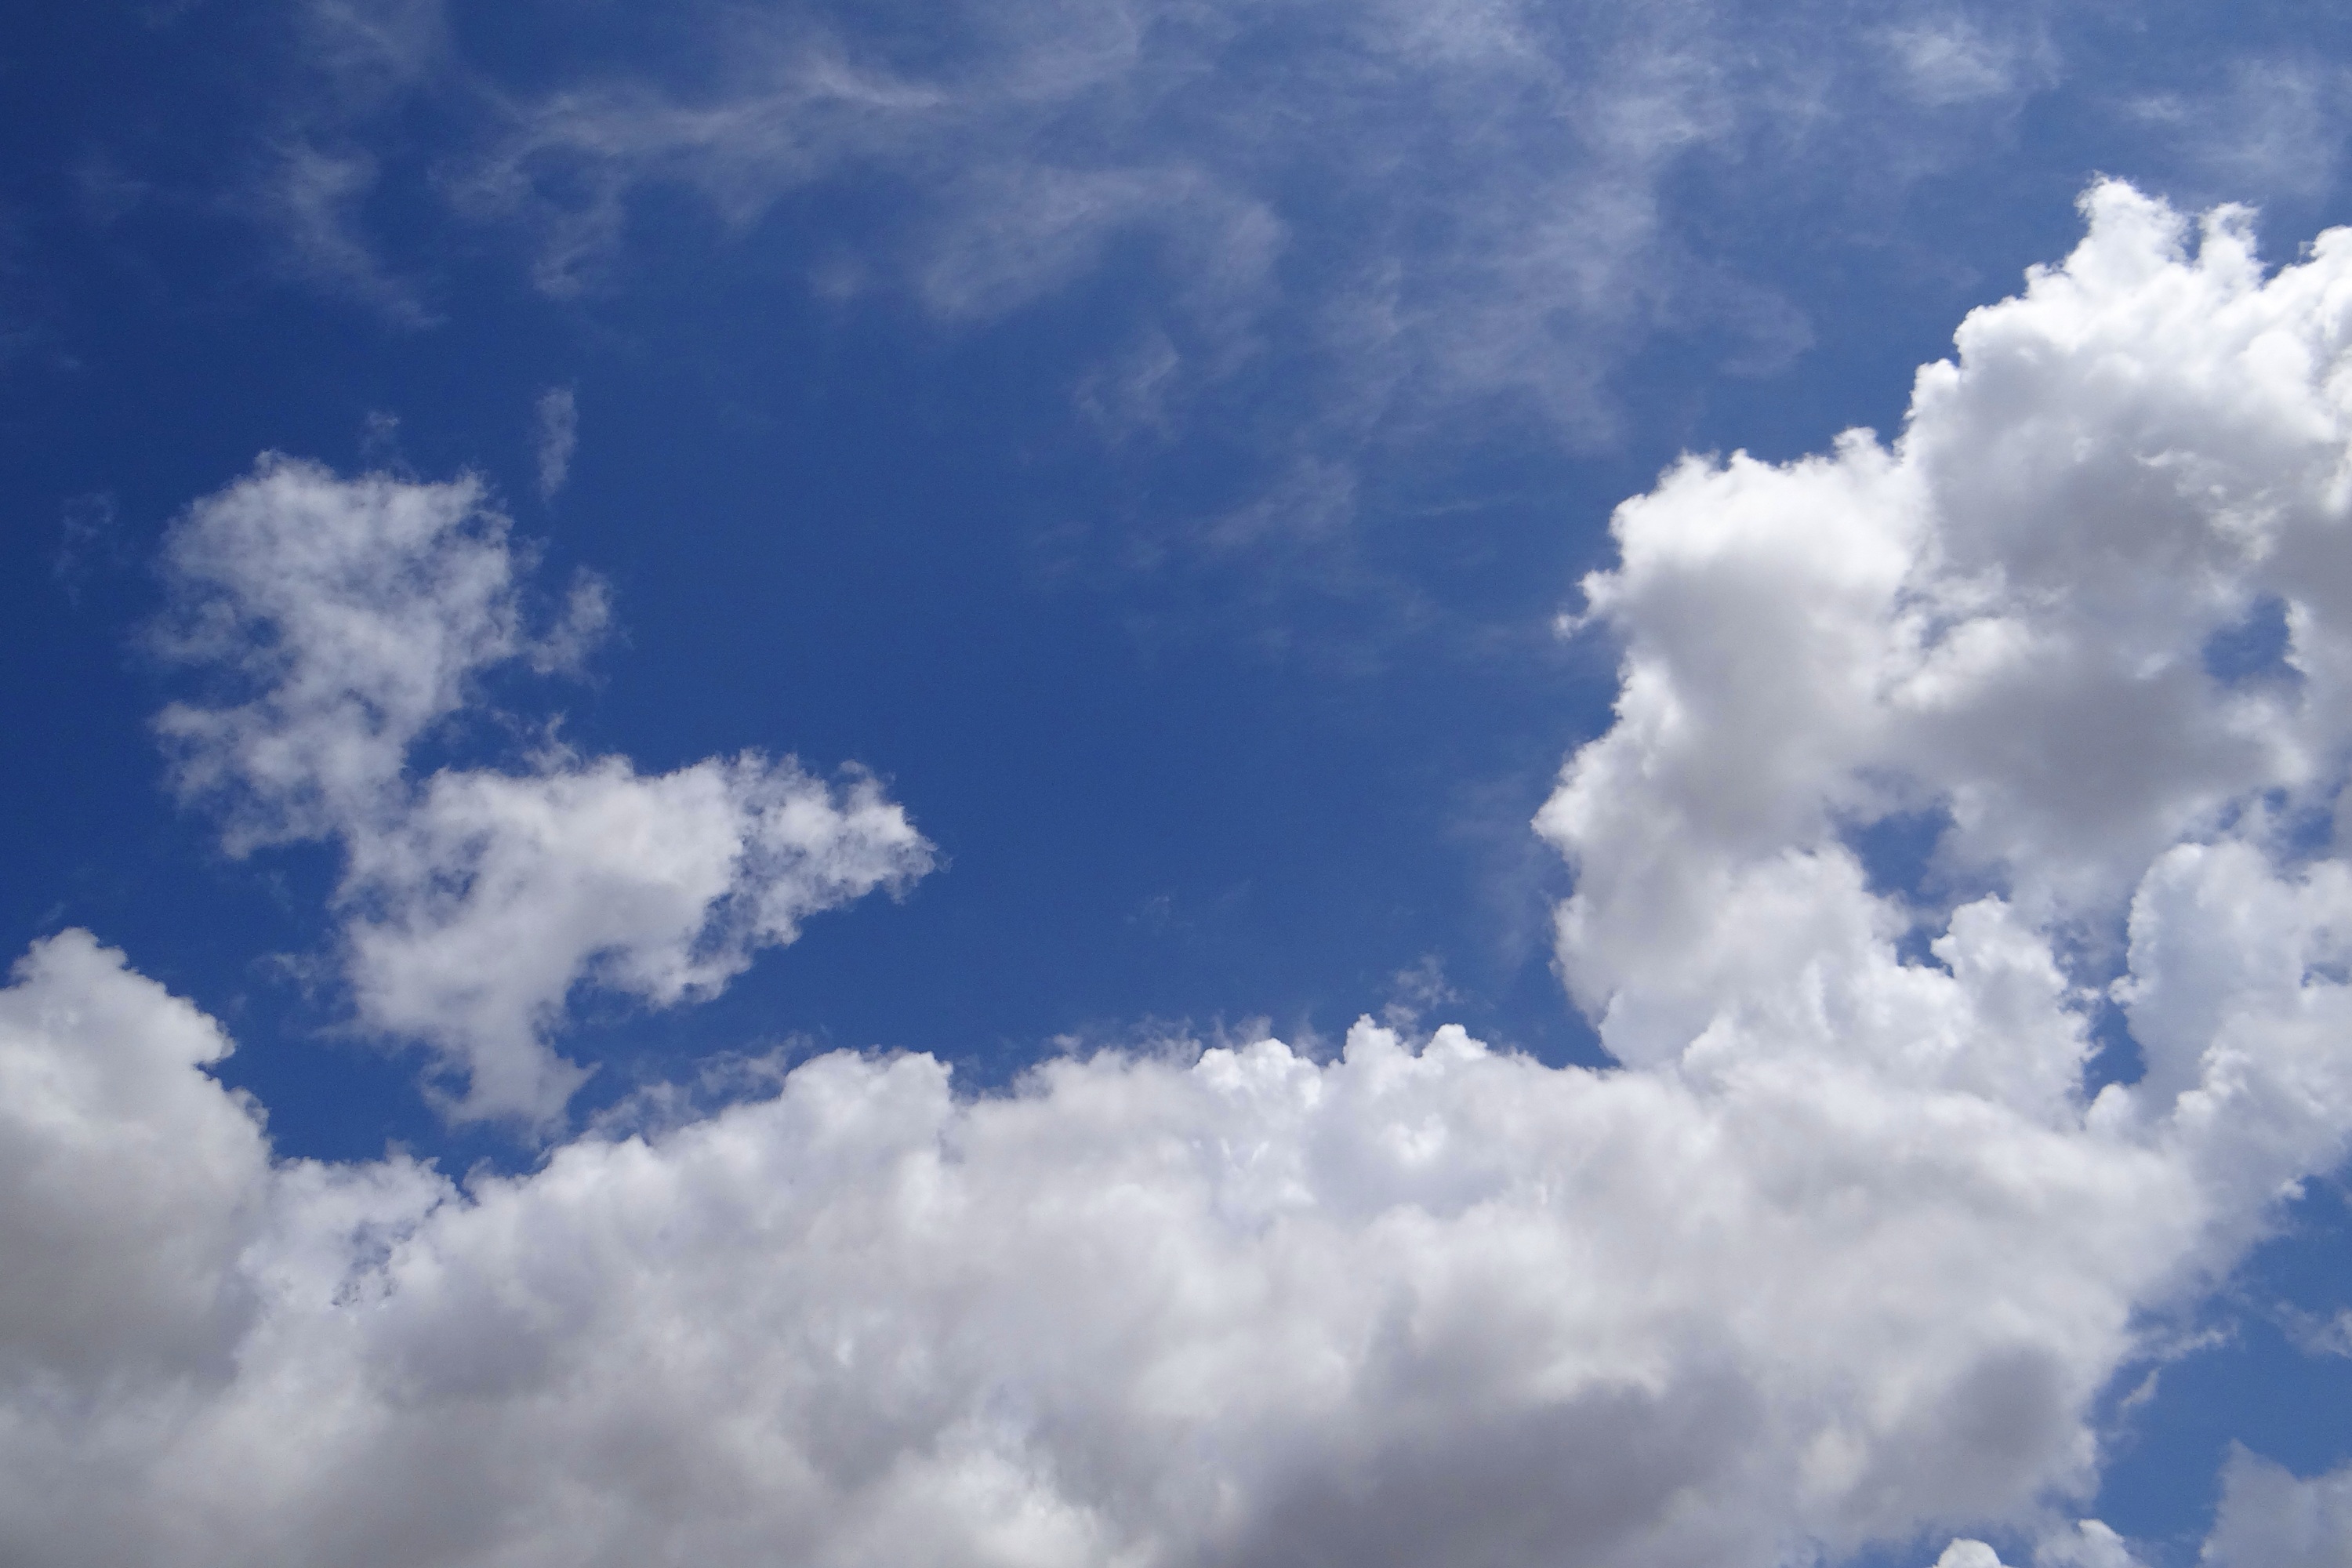
cloud, sky, sunlight, atmosphere, daytime, cumulus, blue, stratocumulus, india, meteorological phenomenon, atmosphere of earth